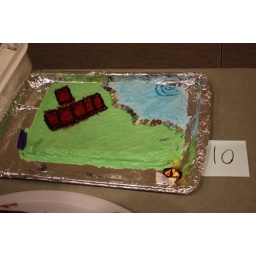
This cake depicted a beautiful day outside making wudu in clean and pure water followed by a serene prayer.